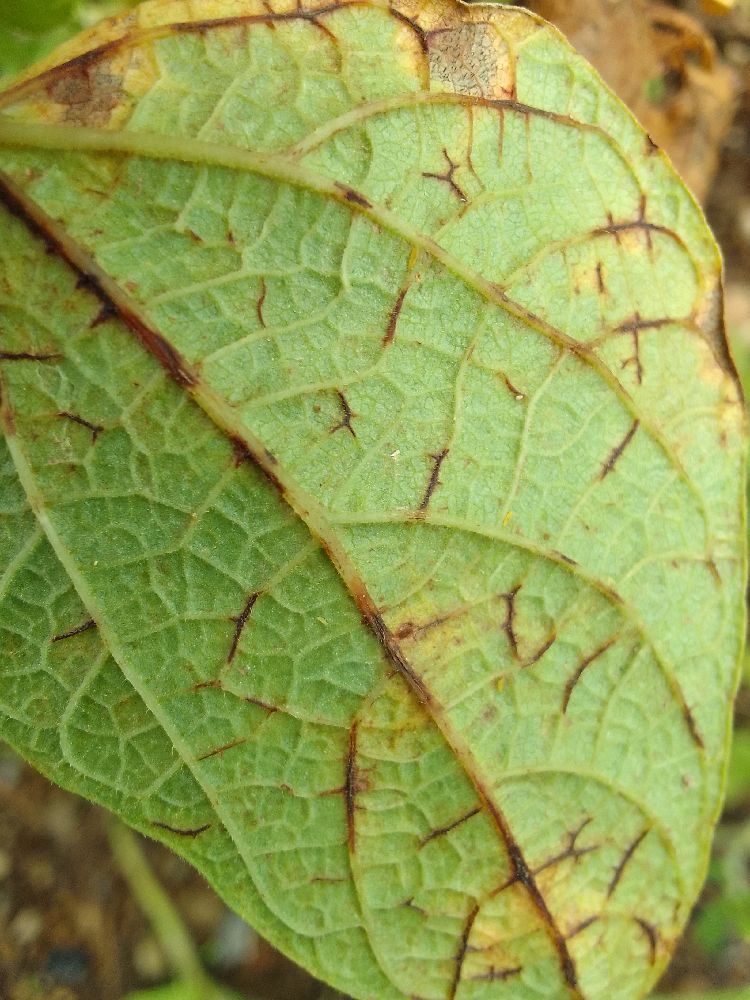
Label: anthracnose